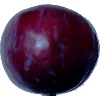
Label: Plum 2